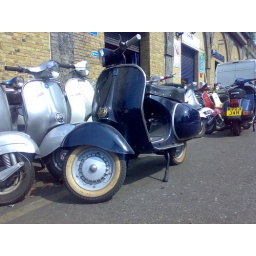
The tyre are called white wall but in this case they are yellow walls